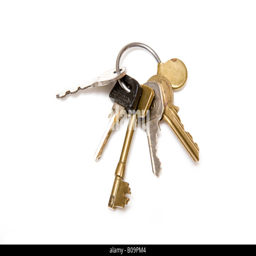
bunch of keys isolated on a white studio background